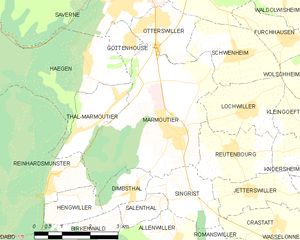
Carte des communes françaises